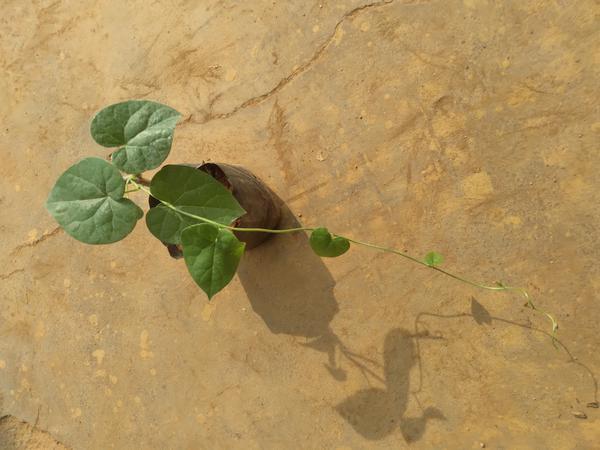
Plant: Amruta_Balli